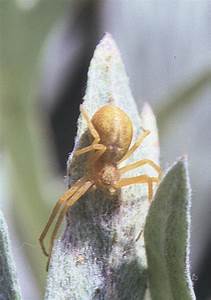
Label: spider